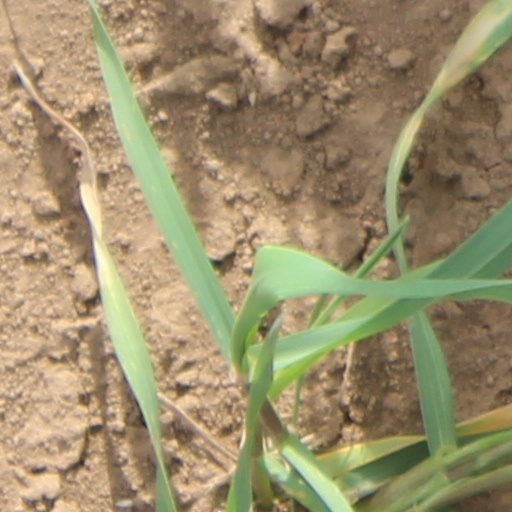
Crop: wheat